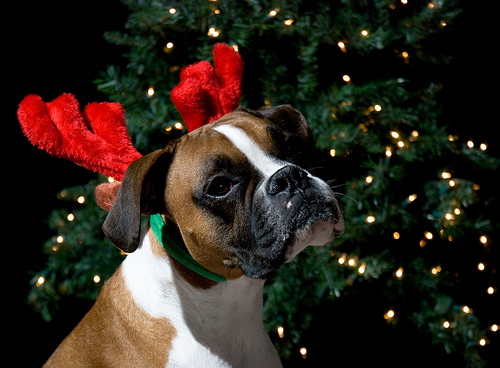
Animal: dog
Breed: boxer